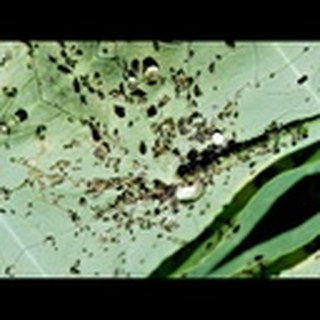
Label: cotton_aphids